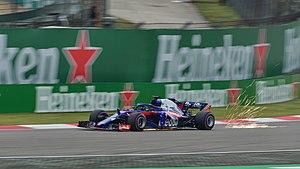
Brendon Hartley, né le 10 novembre 1989 à Palmerston North, est un pilote automobile néo-zélandais, champion du monde d'endurance en 2015 et 2017 et vainqueur des 24 Heures du Mans en 2017. Il participe depuis 2019 au championnat de Formule E avec Geox Dragon et au Championnat du monde d'endurance avec Toyota Gazoo Racing.